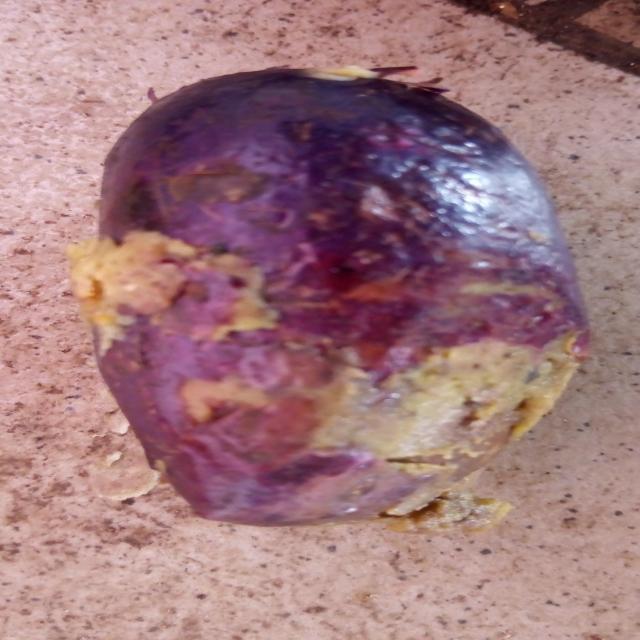
Plum grade: rotten